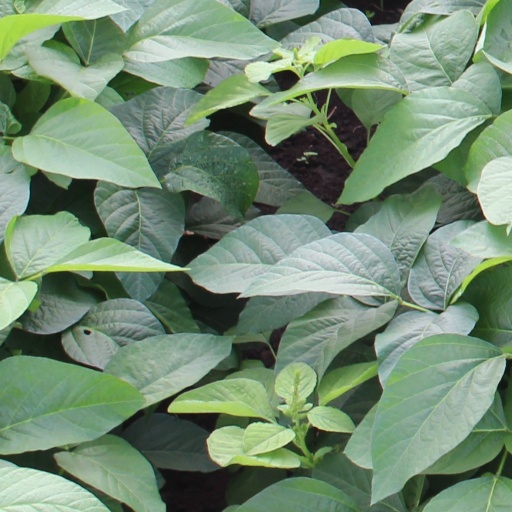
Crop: soybean